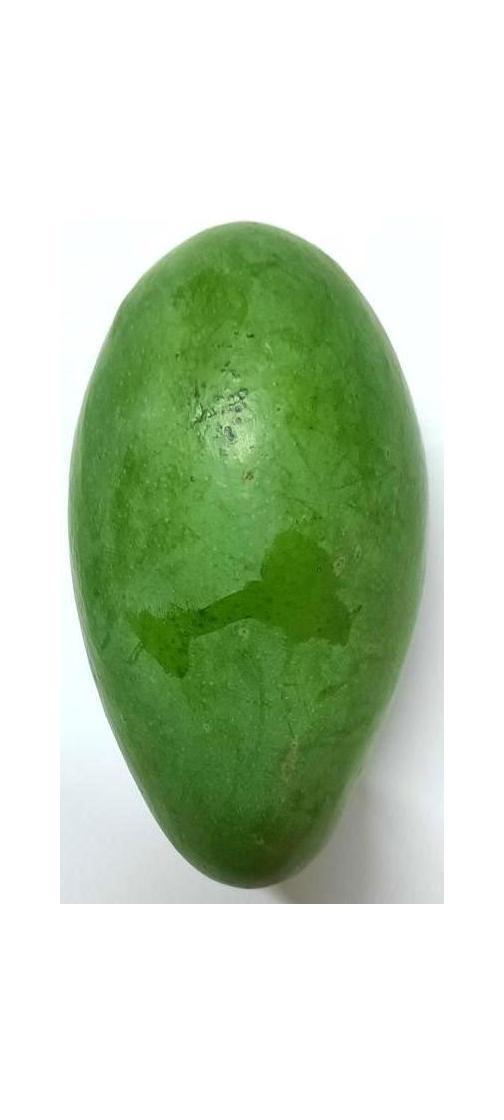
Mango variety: Amrapali